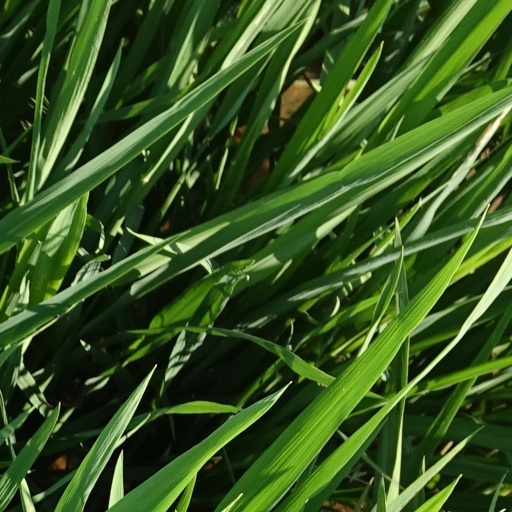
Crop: rice